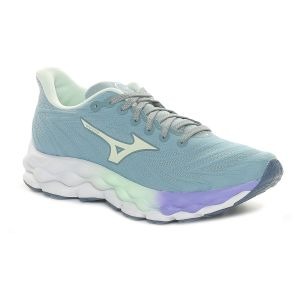
Mizuno Scarpa da Running Donna  Wave Sky 8 Azzurro Viola   Sconto 16%
Prezzo: 160,00 €